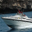
Label: ship